Oregon State Beavers football

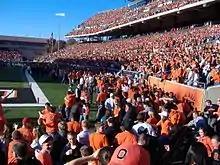
Oregon State fans prepare to rush the field near the end of an upset of No. 3 USC in 2006

Oregon State University's primary rival is the University of Oregon. The two schools enjoy a fierce and long-standing rivalry due to the proximity of the two campuses. The University of Oregon is in Eugene, Oregon, about south of Corvallis.